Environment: real
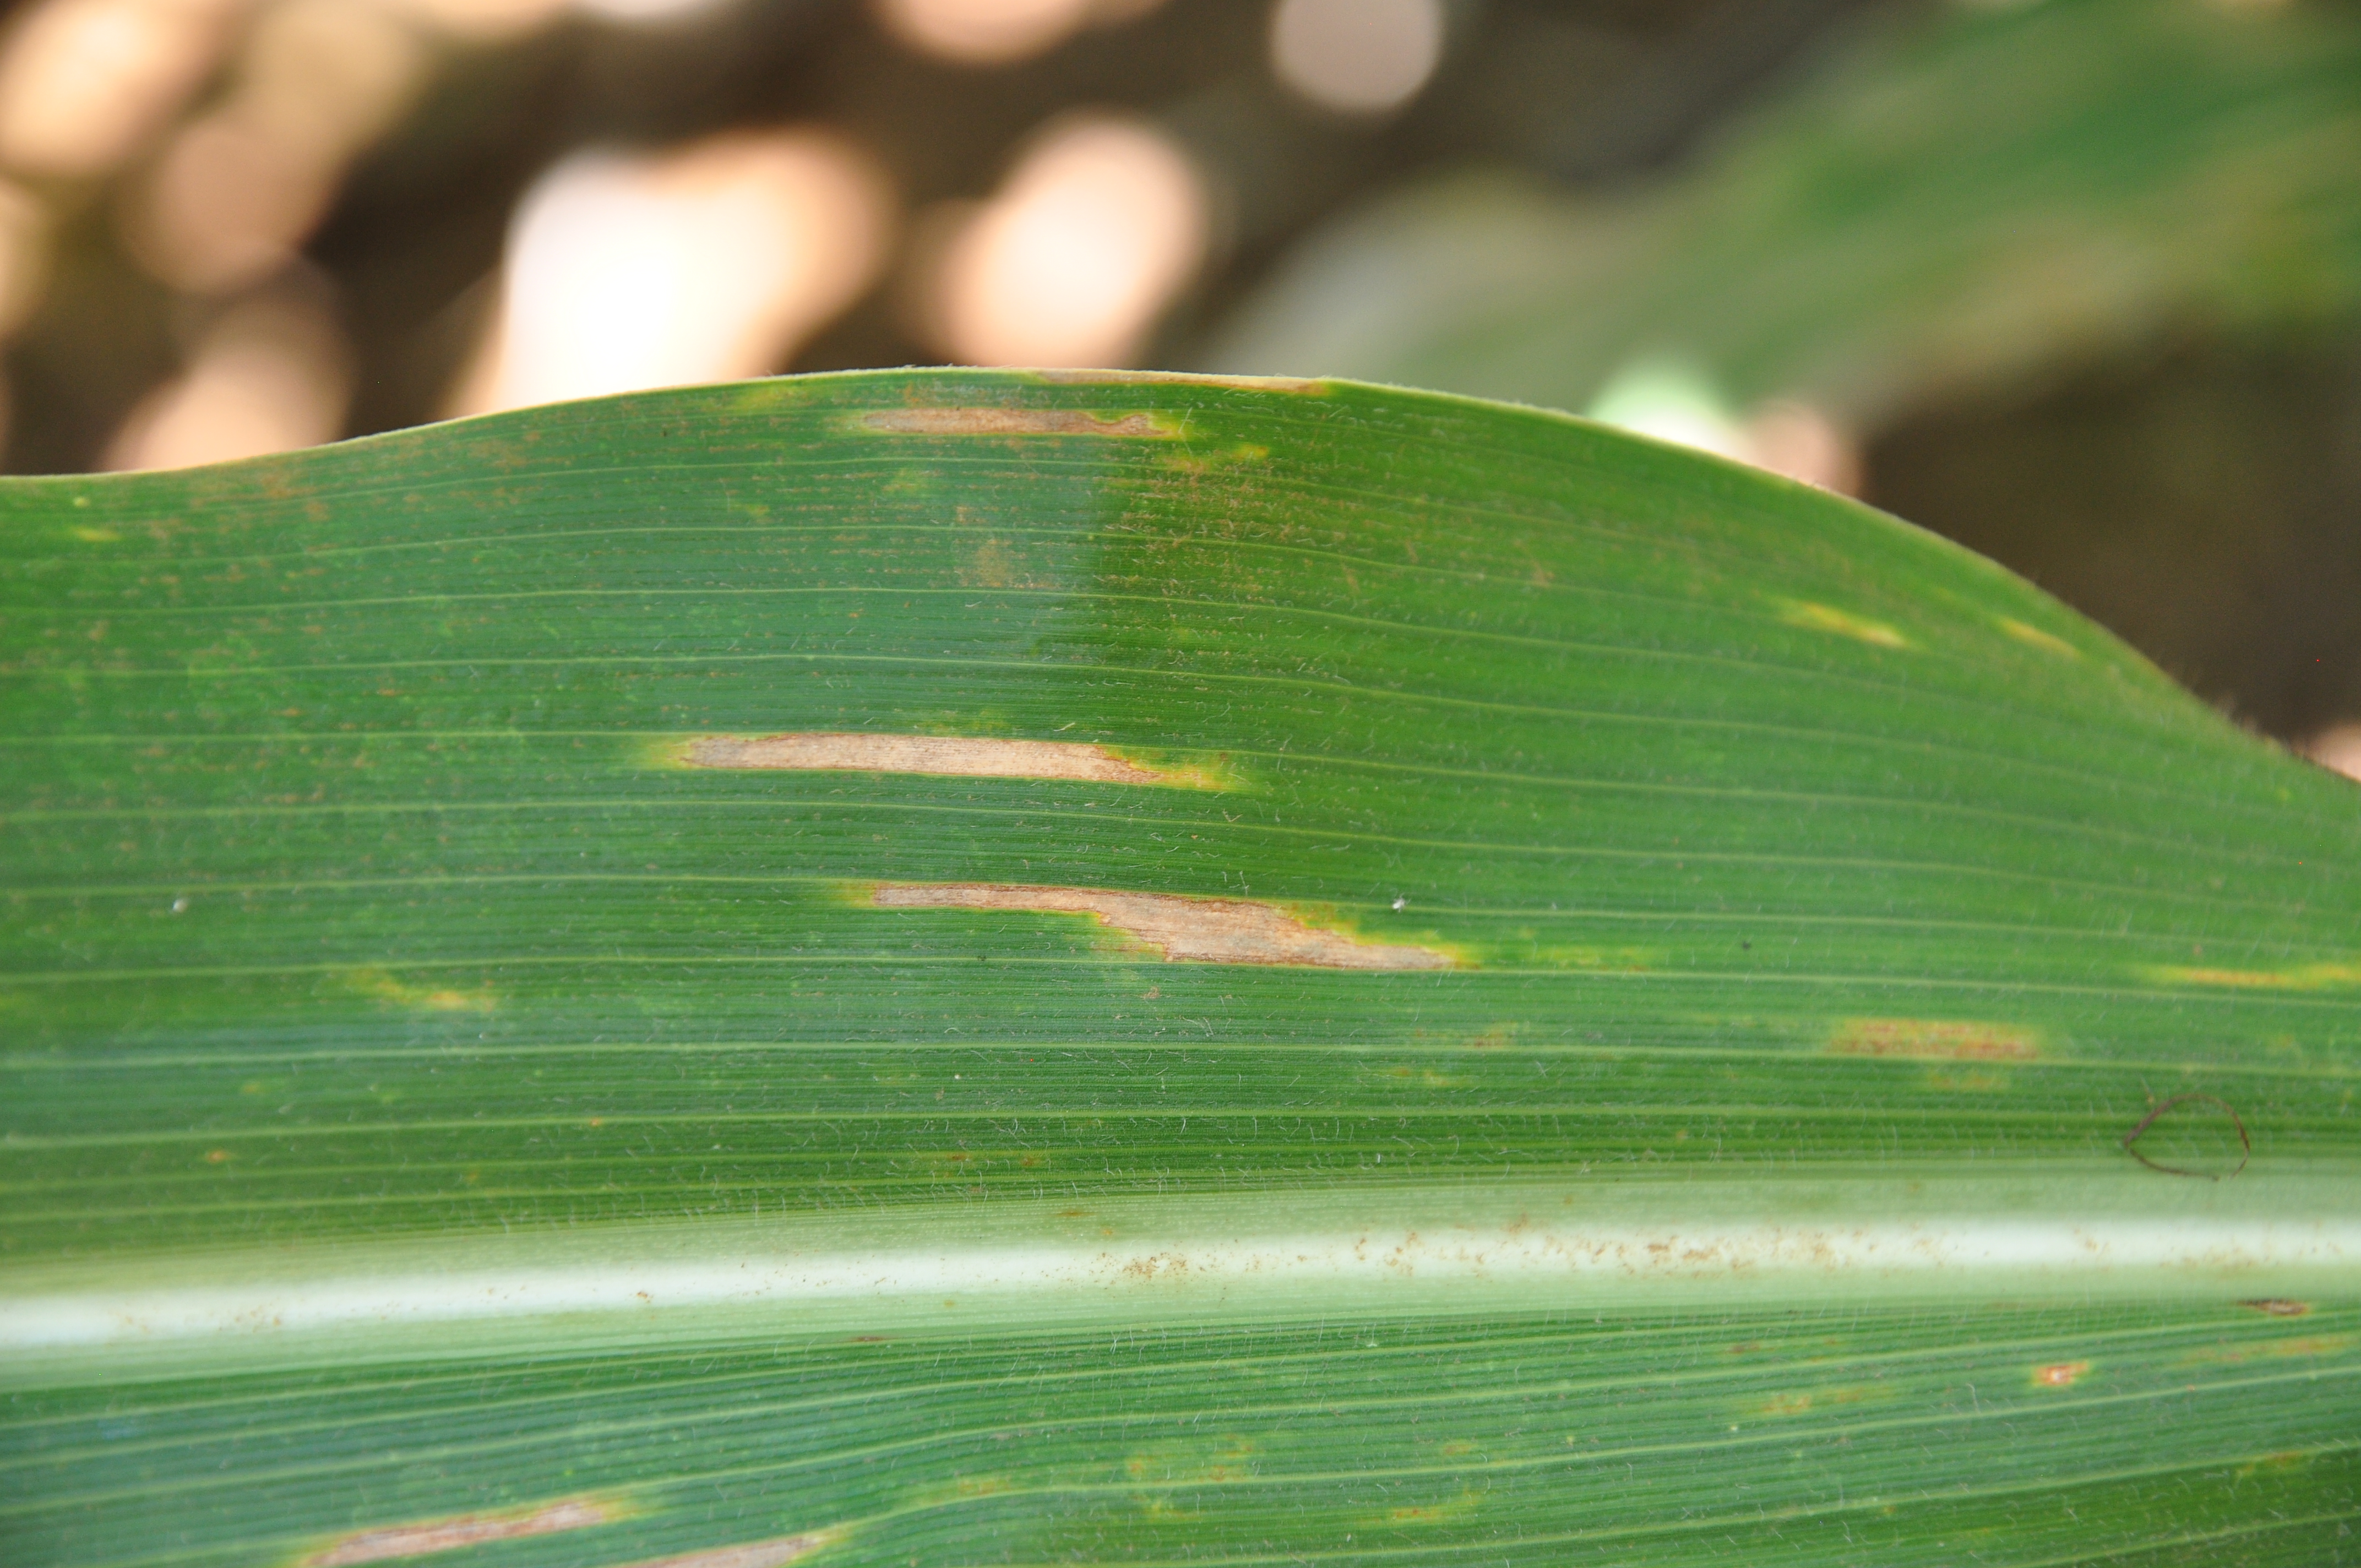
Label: gray_leaf_spot